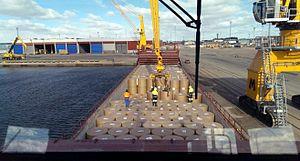
Chargement des rouleaux de papier dans le port de Hamina (Finlande) Mars 2016